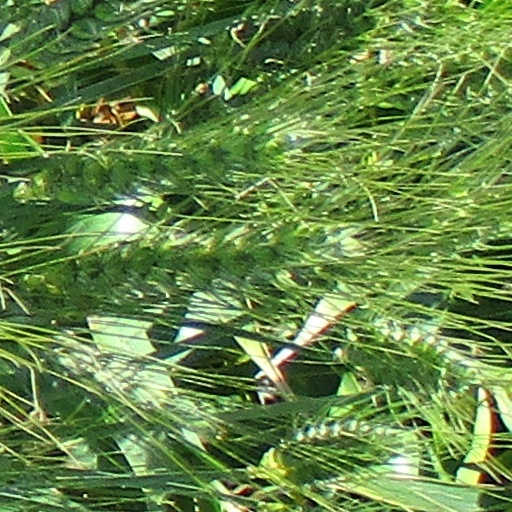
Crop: wheat